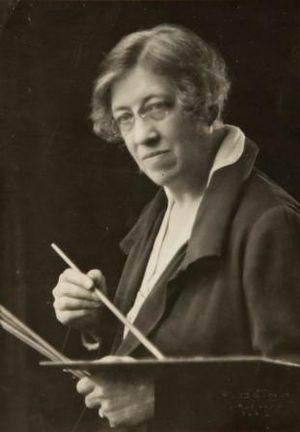
Agnes-Noyes Goodsir est une artiste peintre australienne, active à Paris.